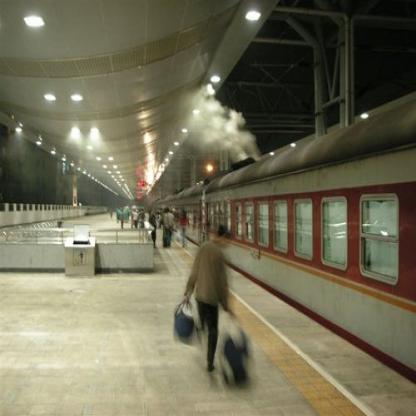
Scene: Indoor